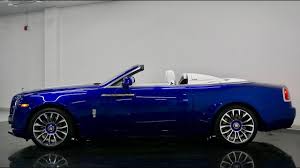
Label: noambulance